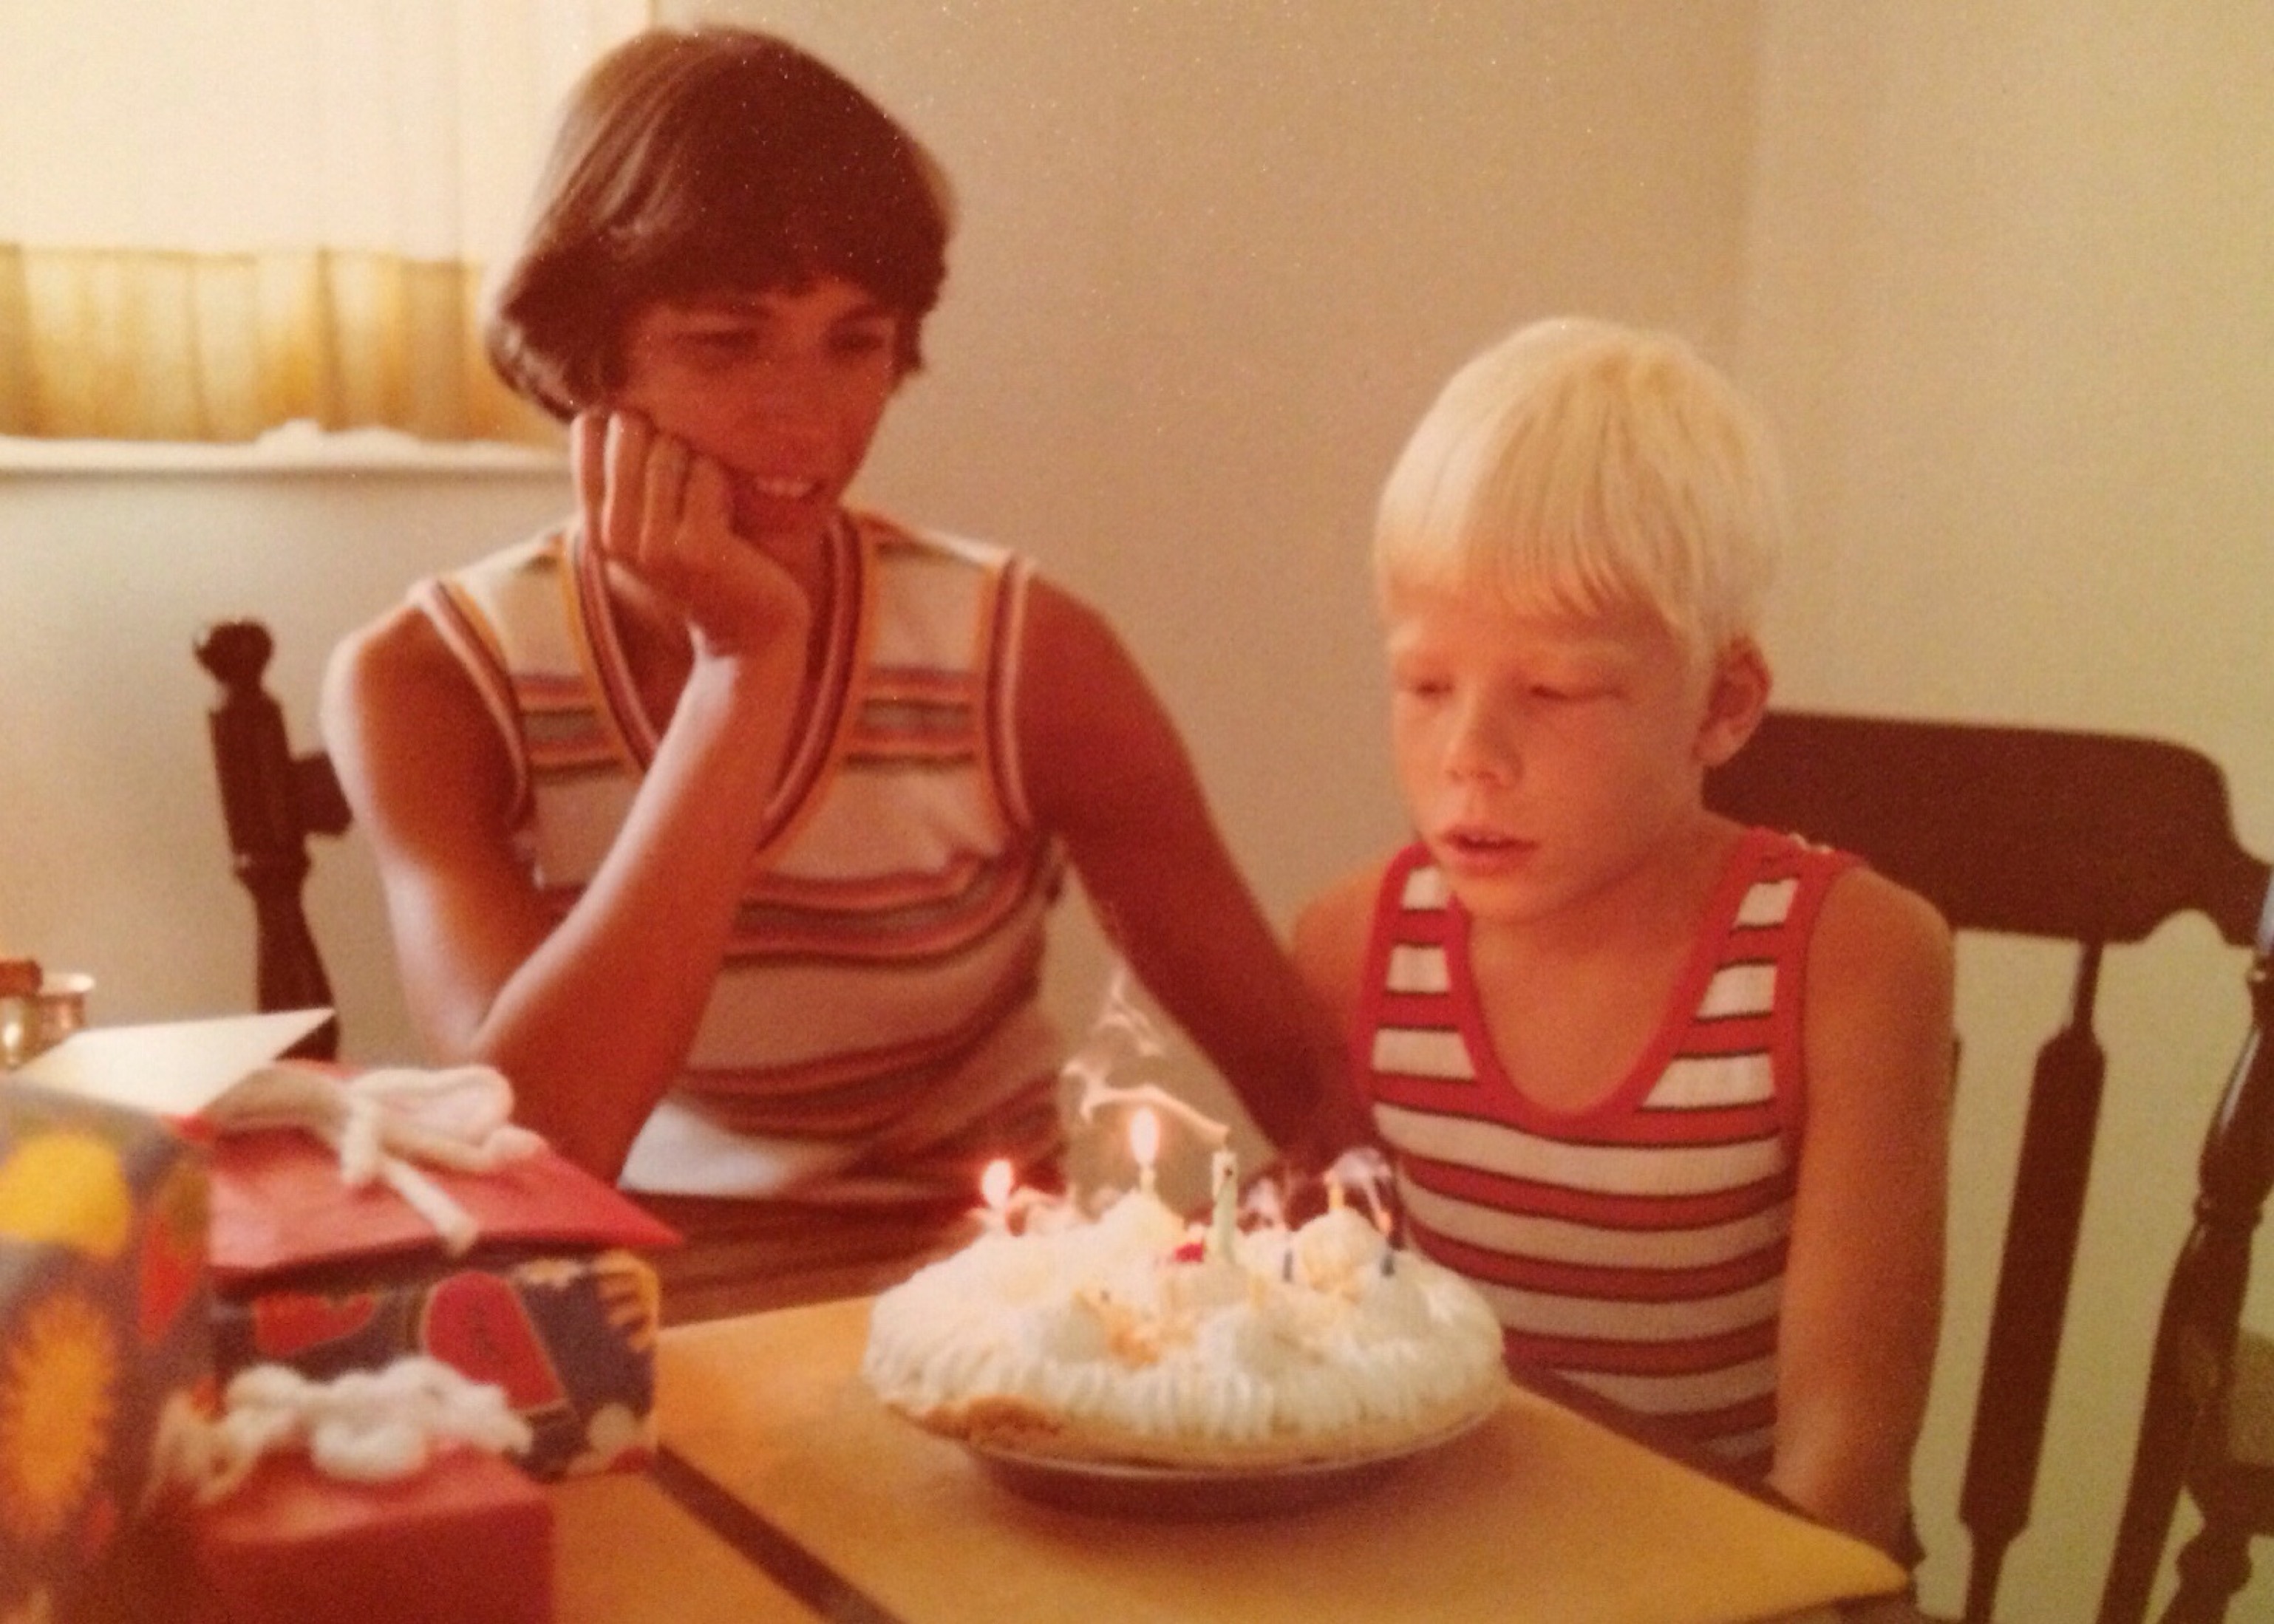
person, kid, meal, food, child, baking, lunch, childhood, celebrate, eating, party, birthday, human action